Poso Airport

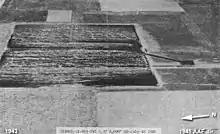
Poso Auxiliary Field in 1944

Built as the Poso Auxiliary Field or Poso Field Aux No. 6, this was a satellite training airfield of Minter Field named for the city of Poso, California, that was renamed Famoso, California. Poso Auxiliary Field covered 400 acres and was used for training World War II pilots in landing and takeoff. The US Army built a 3,000 by 3,000 landing mat airstrip in 1942. The Vultee BT-13 Valiant and Boeing-Stearman Model 75 were the most common planes used for training at Poso Auxiliary Field and the Minter Army Airfields.